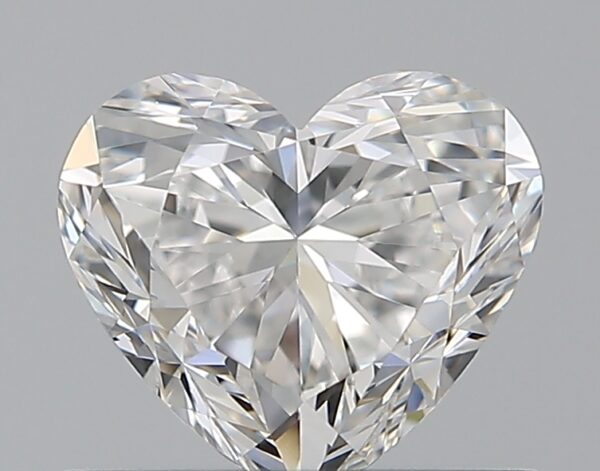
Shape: heart
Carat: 0.7
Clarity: IF
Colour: E
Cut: VG
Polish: EX
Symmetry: EX
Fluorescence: N
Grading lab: GIA
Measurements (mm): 5.28 x 5.94 x 3.58